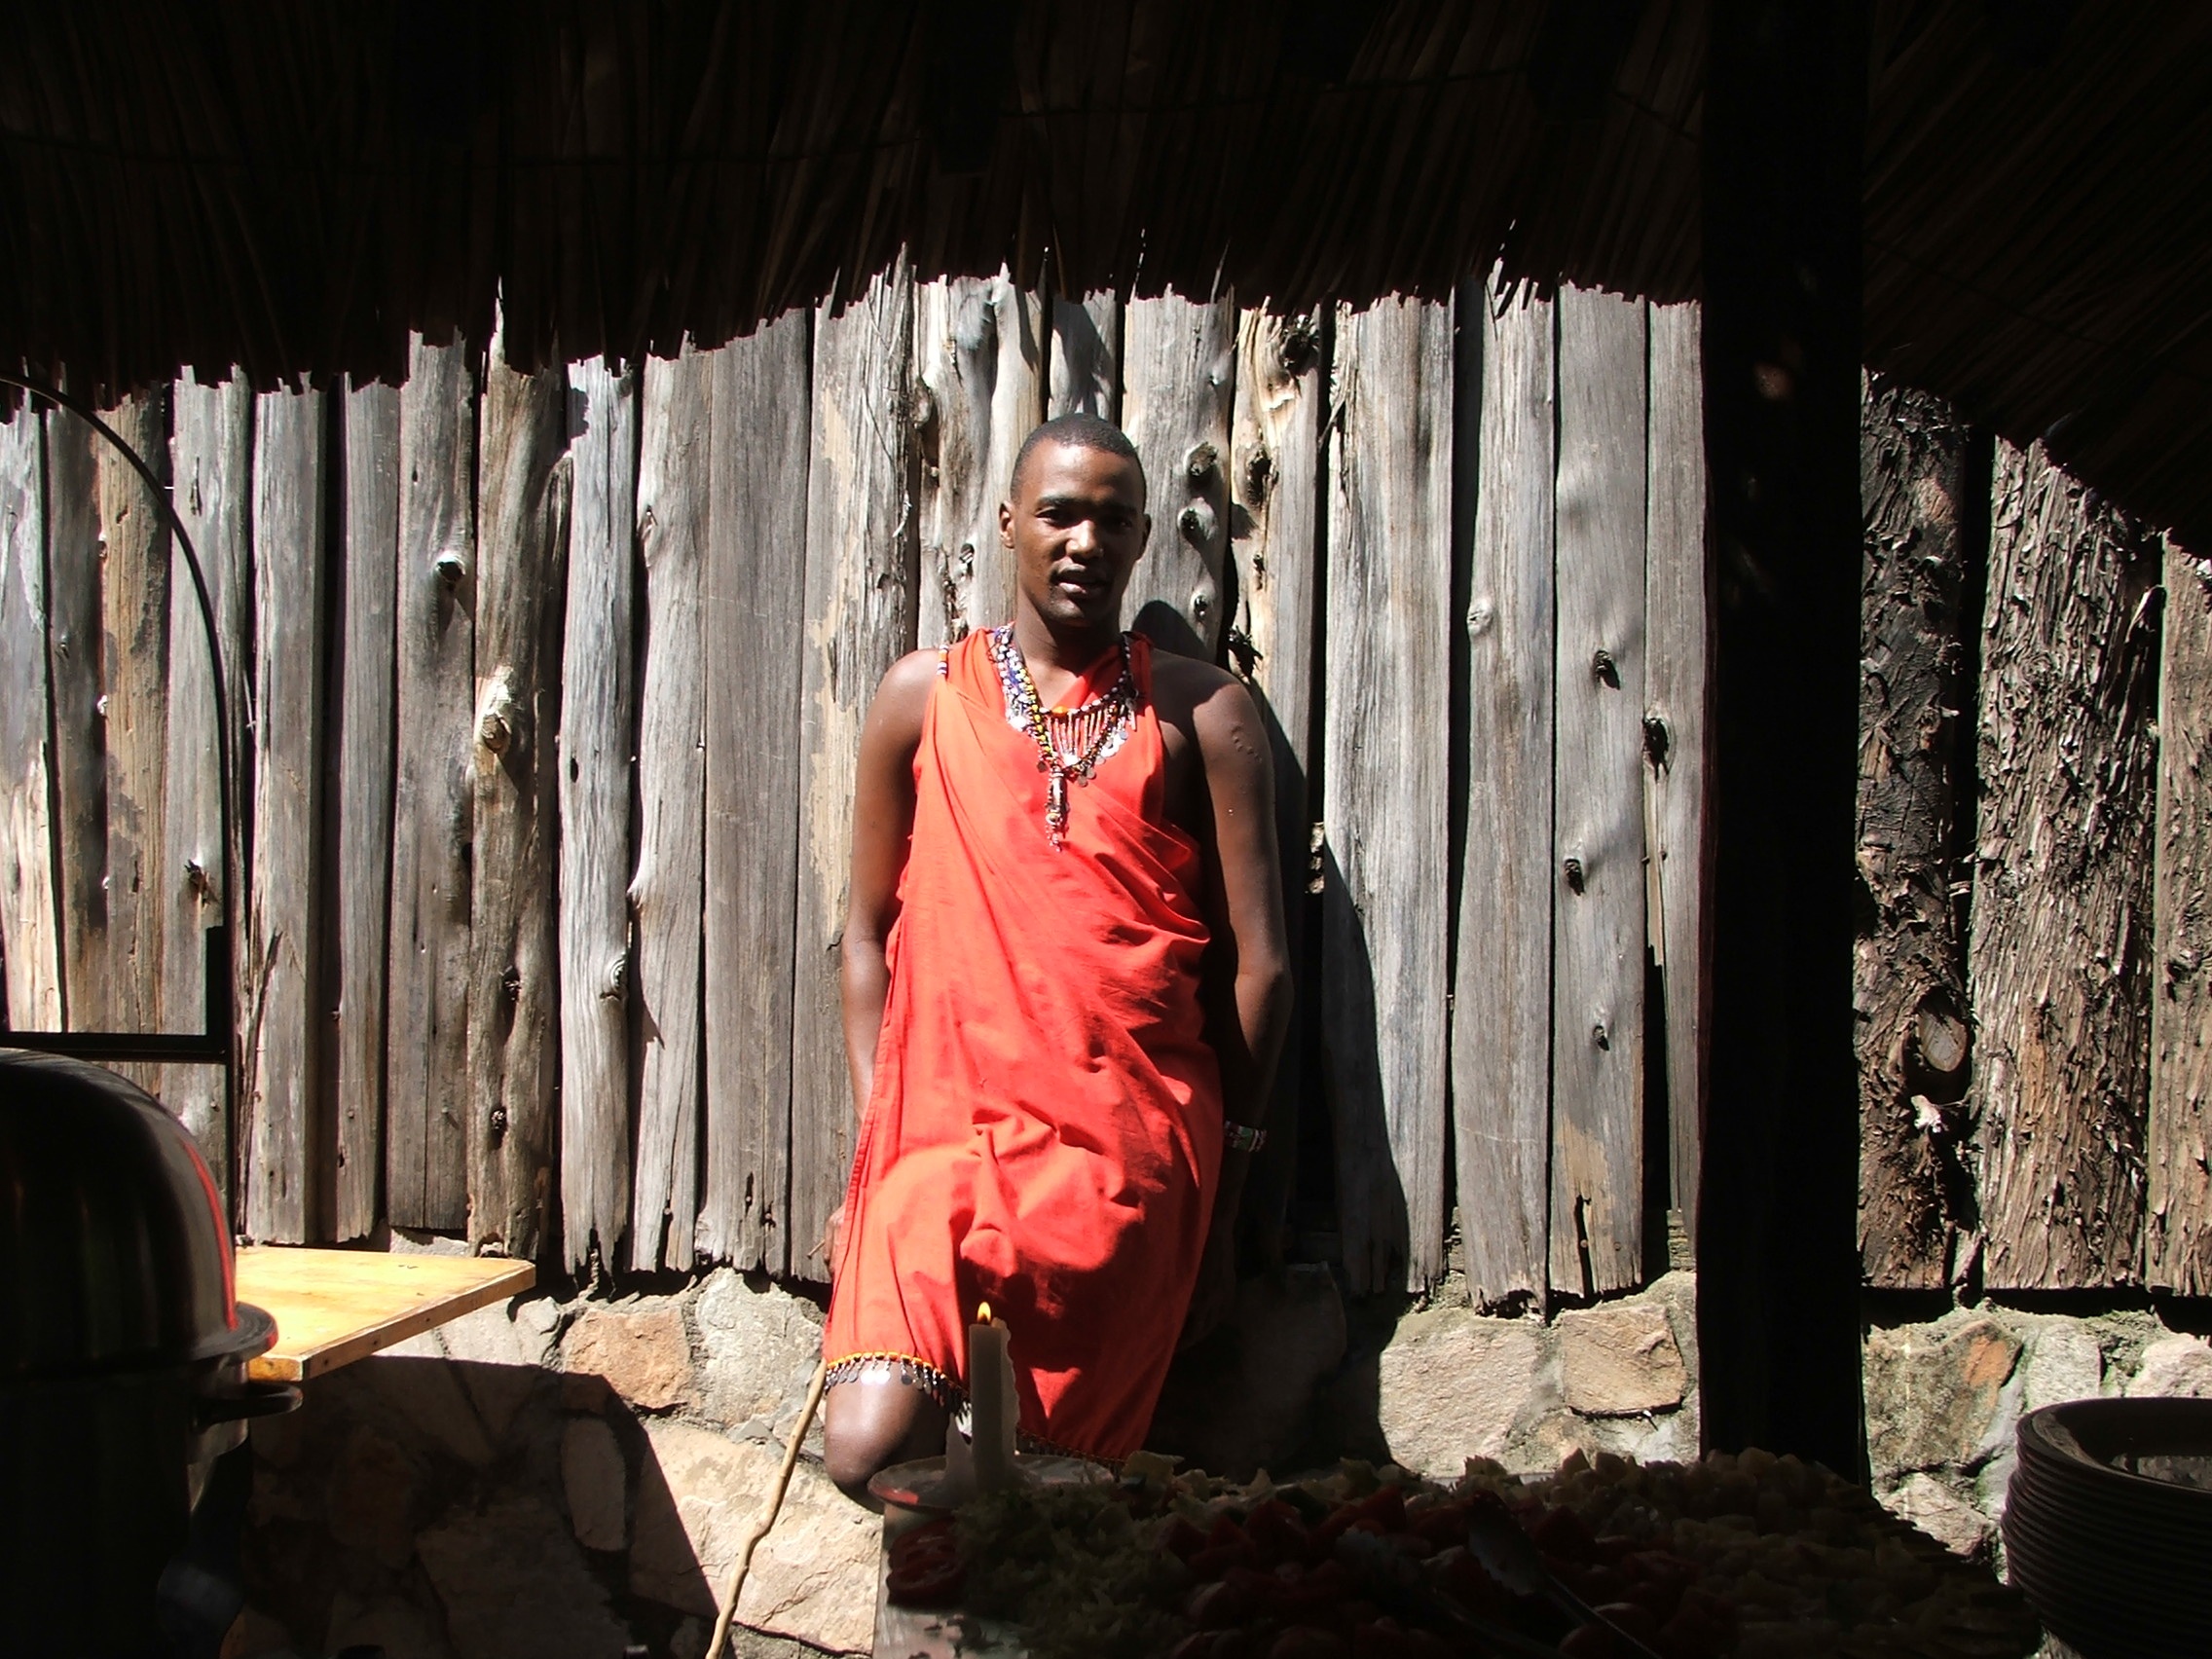
man, woman, model, red, africa, fashion, black, lady, ethnic, performance art, tribe, native, dress, temple, photograph, beauty, culture, image, tradition, tribal, traditional, masai, maasai, warrior, kenya, photo shoot